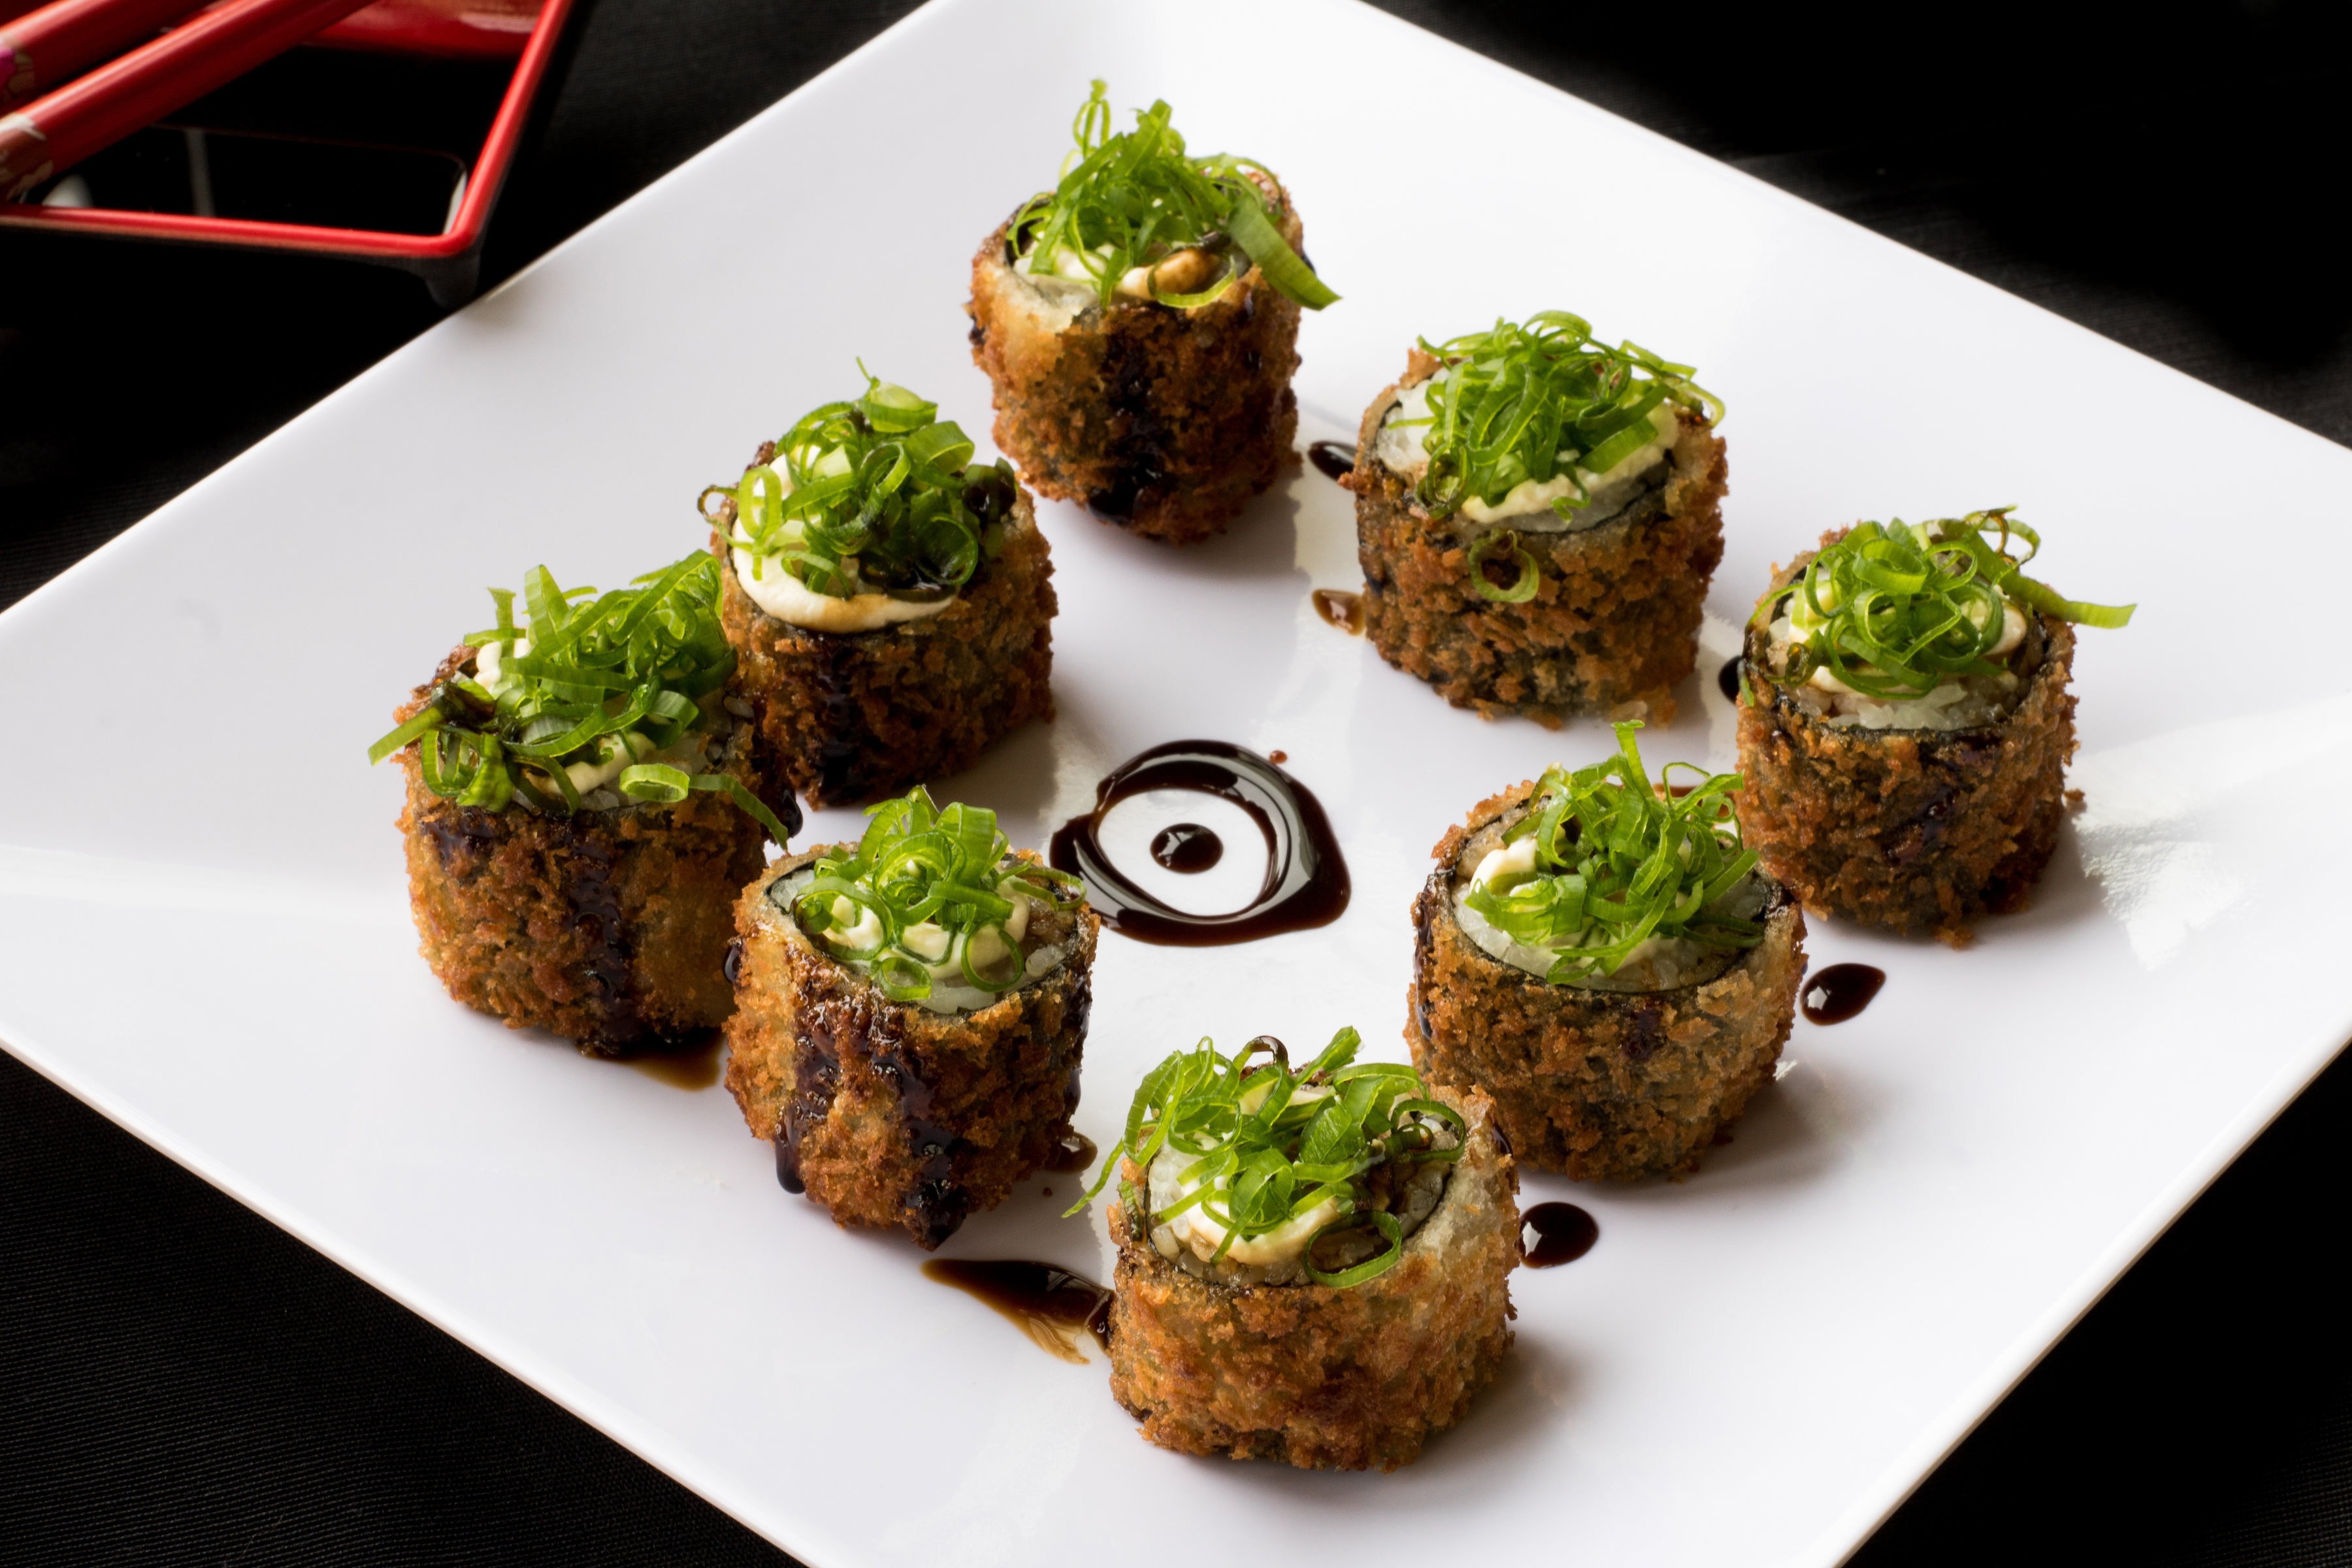
dish, food, cuisine, ingredient, la carte food, hors d oeuvre, recipe, vegetarian food, comfort food, produce, appetizer, Persillade, side dish, finger food, meat, garnish, canape, japanese cuisine, mediterranean food